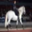
Label: horse